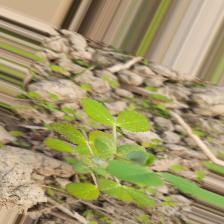
Label: Lentil Rust